HNLMS Gelderland (1898)

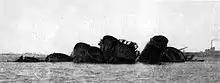
The wreck of "Niobe" in Kotka

During the Vyborg–Petrozavodsk Offensive of 1944 the Soviets tried to finish the Continuation War with the Finns. The Germans came to the aid of the Finns, and, among the materiel brought with them was the anti-aircraft cruiser "Niobe", which was ordered to strengthen the air defences of Kotka, then one of the most bombed cities in Finland. At the same time, the Soviet Union had put much emphasis on finding and sinking the Finnish coastal defence ship . Soviet aerial reconnaissance identified a large ship in Kotka harbour and the decision was taken to attack, with 132 bombers and fighters (sent by, amongst others, the 51st Mine-Torpedo Aviation Regiment of the Red Banner Baltic Fleet), on 16 July 1944. The ship was, however, "Niobe", and the aircraft were met with fierce resistance. An A-20 Havoc bomber was shot down, but the ship was hit and sank. The guns of the "Niobe" were still firing as she settled in the shallow water, after which much of her superstructure remained visible above sea level. Seventy of the crew of the "Niobe" died.